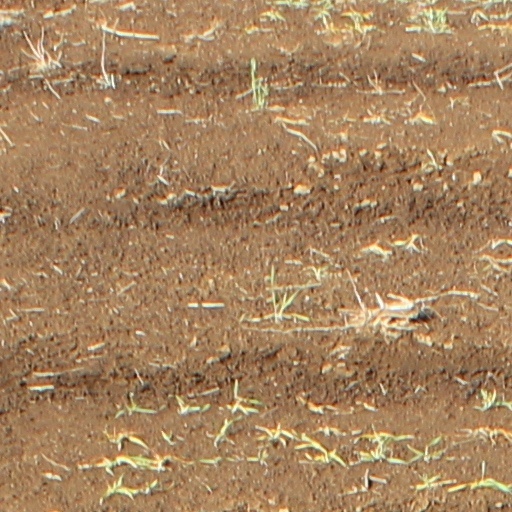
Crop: wheat